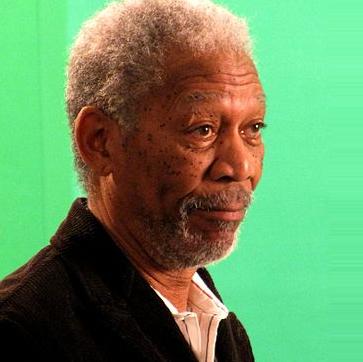
Age: 70